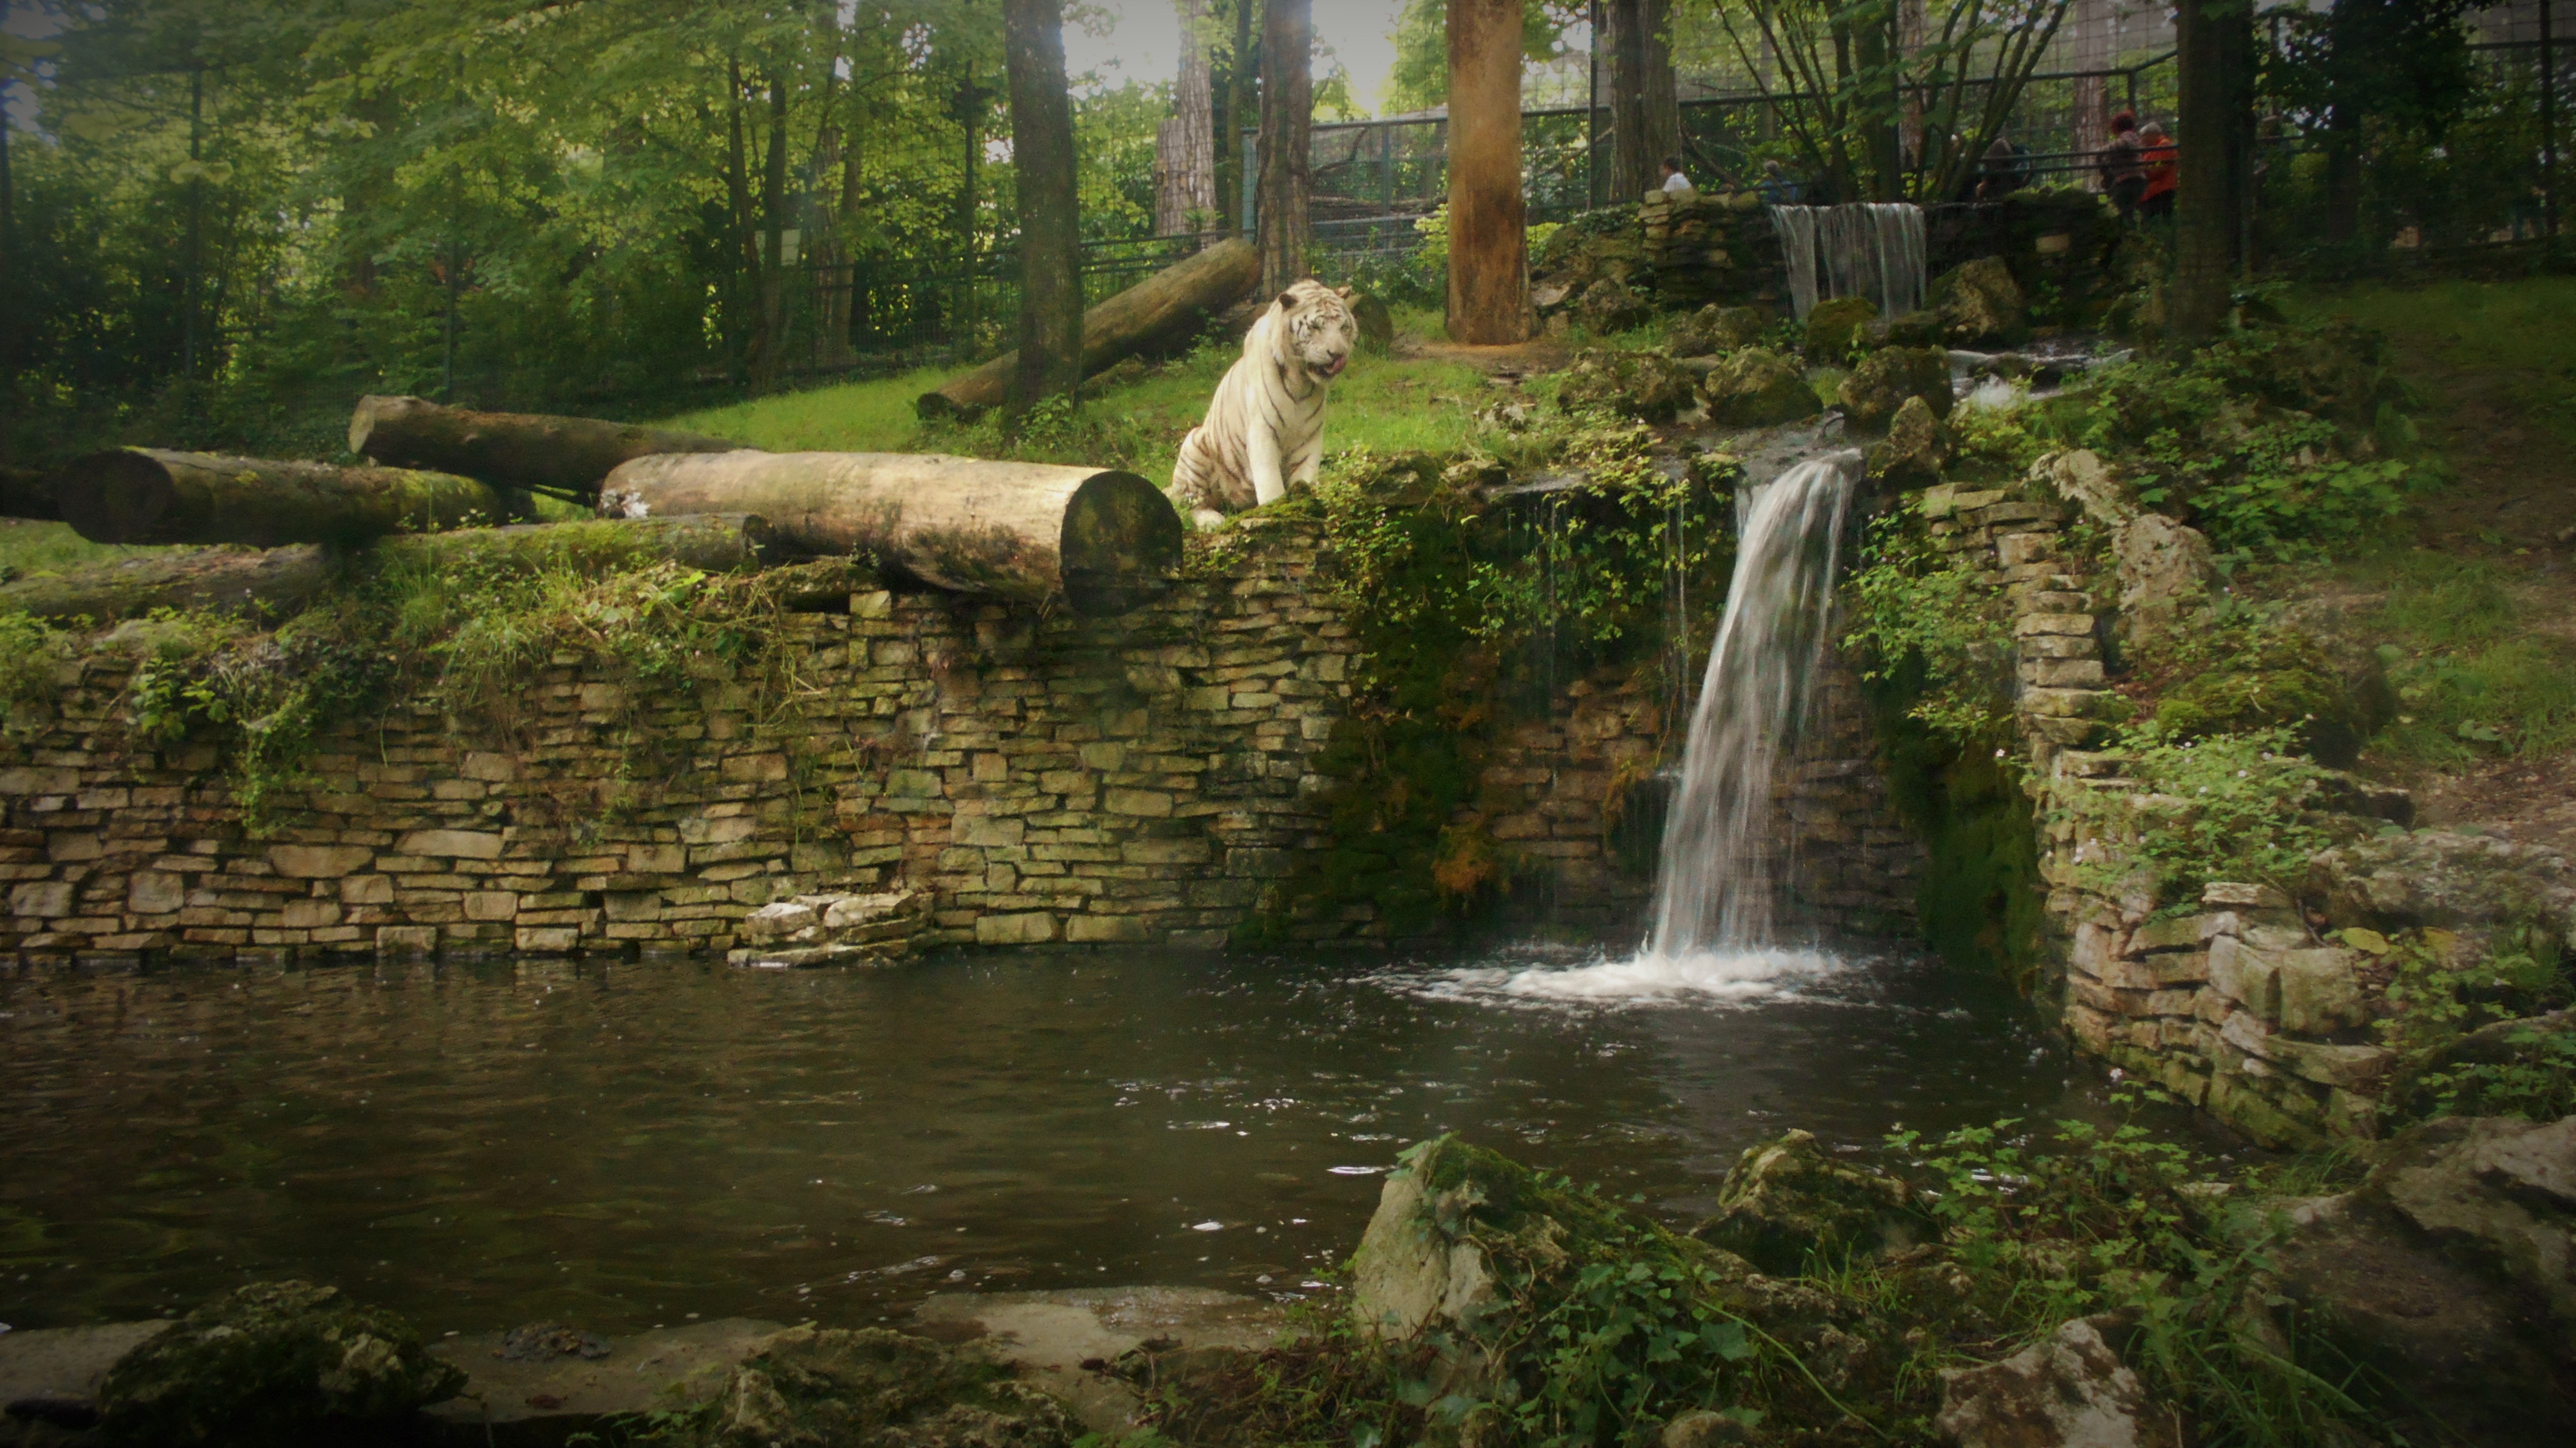
landscape, tree, water, nature, waterfall, creek, river, pond, stream, zoo, cascade, body of water, chute, water feature, watercourse, nature reserve, state park, white tiger, old growth forest, water resources